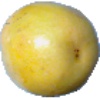
Label: Maracuja 1